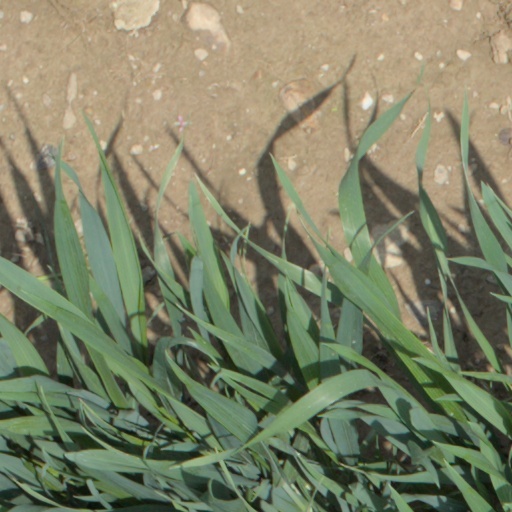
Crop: wheat